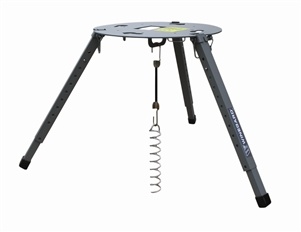
Winegard TR-1518 Portable Tripod Mount
The Carryout portable satellite antenna tripod mount easily assembles and disassembles for compact storage. Works with all of the Winegard Carryout models, also compatible with VuQube portable satellite TV antennas. Features aluminum construction Sturdy mount, ground anchor / bungee. Adjustable height and leveling settings from 14.5" to 22" Gray powder coat finish. Compatible with DISH Playmaker, Pathway, and Carryout Winegard antennas Weights: 4.5 lbs. Includes tripod base plate, 3 legs with rubber feet, 3 hinge pins, anchor screw, 6" bungee cord and locking bolt. Manufacturer warranty: 2 Years Parts, 1 Year Labor. Winegard Carryout Portable Satellite Antenna Tripod Mount
Brand: Winegard
Category: Electronics > Electronics Accessories > Antenna Accessories > Satellite LNBs